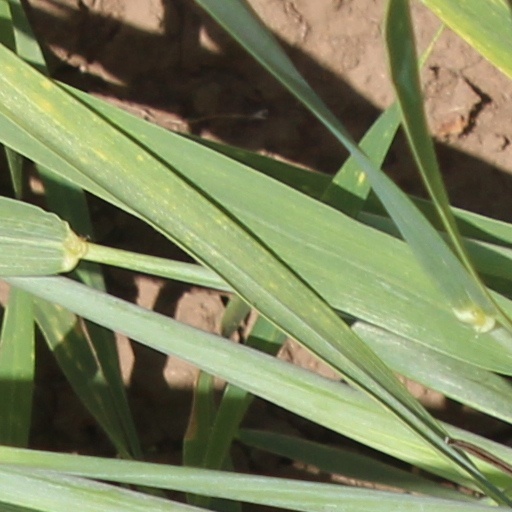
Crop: wheat